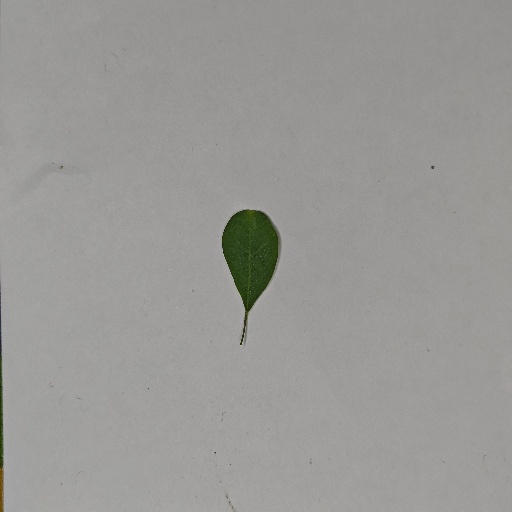
Species: Sojina
Leaf condition: Healthy Leaf